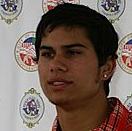
Age: 19